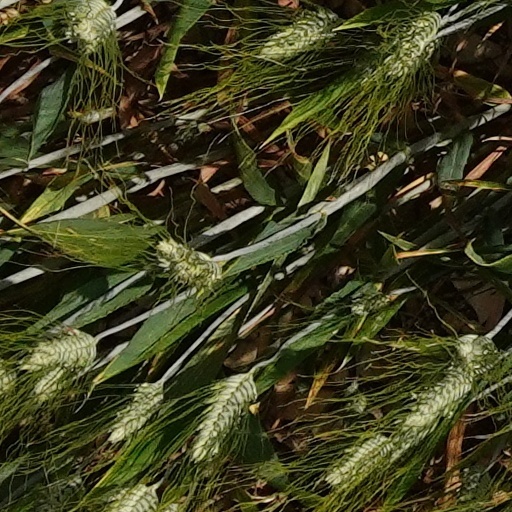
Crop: wheat